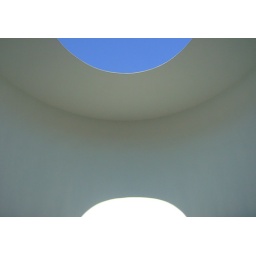
James Turrell - Knight Rise. blue sky with sun reflection. seen in Explore September 13, 2007.